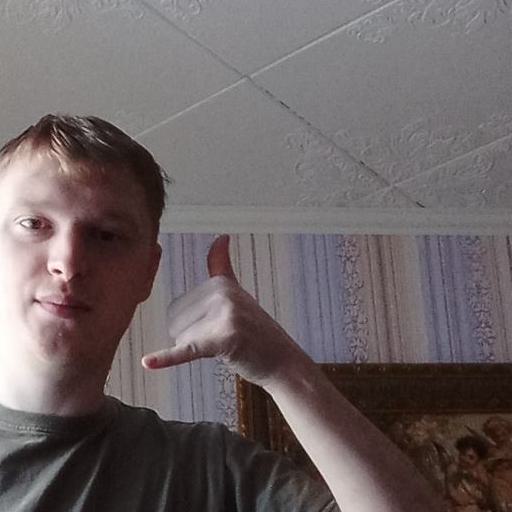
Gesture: call